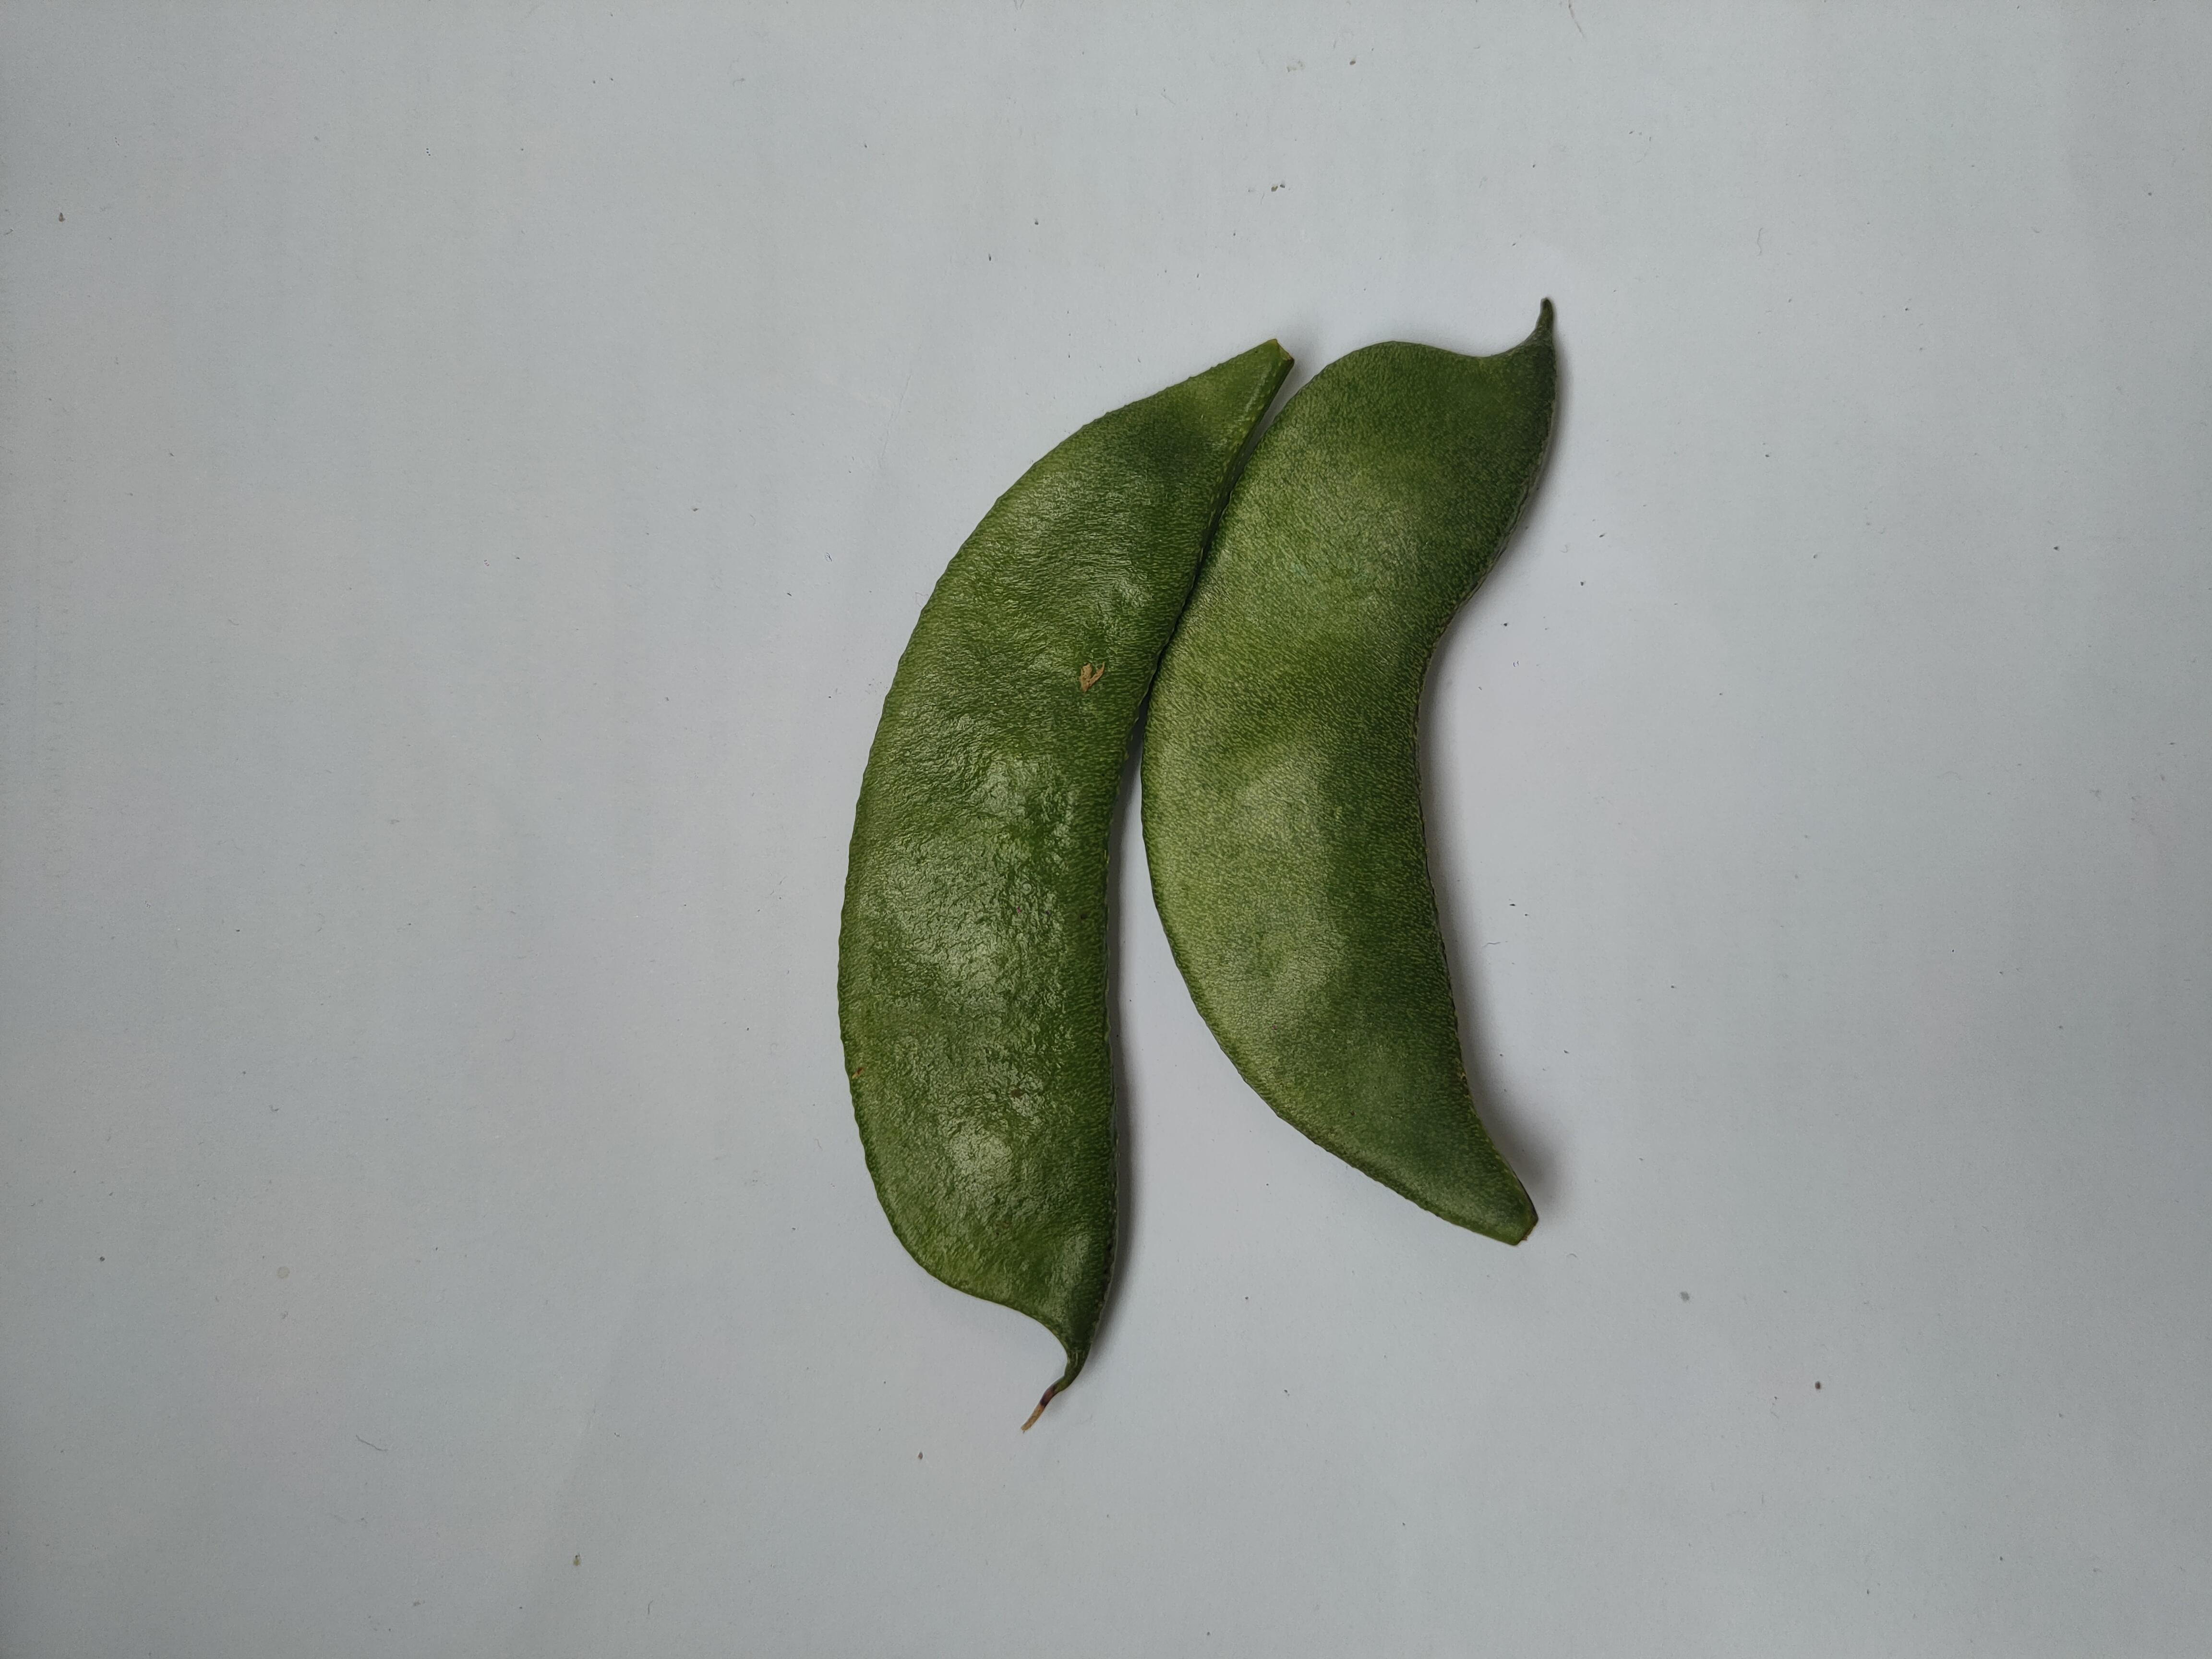
Label: Bean